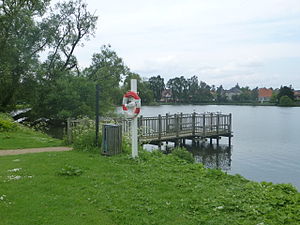
Emdrup Sø
Ved Emdrup Sø.
Emdrup Sø er en sø i København. Søen ligger i Københavns Kommune og danner grænse til Gentofte Kommune. Emdrup Sø får sit vand fra Utterslev Mose og Gentofte Sø. Den blev dannet som vandreserve til København i 1550 ved at opdæmme Emdrup Bæk. Søen fik afløb gennem Lygteåen.